Michelago

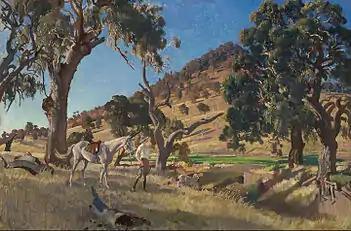
George Lambert. "The Squatter's Daughter"-Michelago 1923

The railway to the town opened on 7 December 1887 and Bernard Ferris's railway pub at Michelago established during the construction period was called the 'Navvies' Arms'. In the 1920s Michelago was visited by the Great White Train with fifteen exhibition coaches encouraging people to 'Buy Australian Made'. The railway line closed in 1989—along with the rest of the line from Queanbeyan to Cooma. From 1993 until 1997, the Australian Railway Historical Society ACT Division operated the line to Michelago as a heritage railway. However, as the line deteriorated, services were truncated to Royalla (approx north). Due to significant damage to some of the older wooden bridges in the 2010 floods near Queanbeyan, the ARHS ACT is unlikely ever to run to Michelago again. The railway was cut in July 2016 by the removal of a bridge over a road just to the north of Michelago station. To the south, the railway is also disused between Michelago and Chakola, and a 1990s resurfacing of the Monaro Highway north of Bredbo, severed where the railway crossed the highway.